Pentax Optio L40

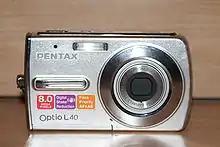
A picture of the Pentax (Optio) L40 camera.

The Pentax Optio L40 is a digital compact camera by Pentax which was released in October 2007. The digital camera has 8.0 megapixels, 22MB internal memory, 3x Optical zoom and a 4x Digital zoom.